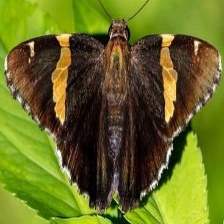
Species: GOLD BANDED